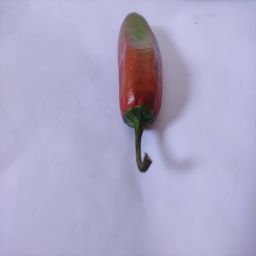
Crop: New Mexico Green Chile
Quality: Ripe